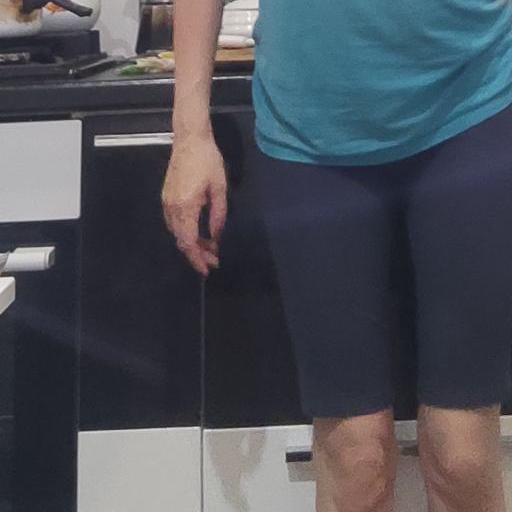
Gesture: no_gesture